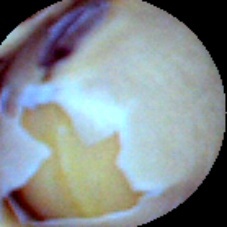
Label: Skin-damaged